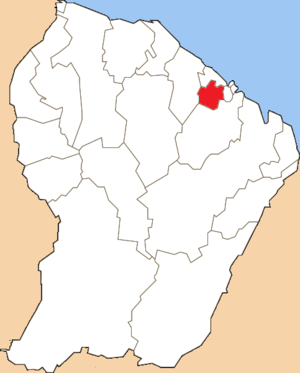
Situation du canton dans le département de la Guyane
Le canton de Montsinéry-Tonnegrande est une ancienne division administrative française, située dans le département de la Guyane, dans l'arrondissement de Cayenne.